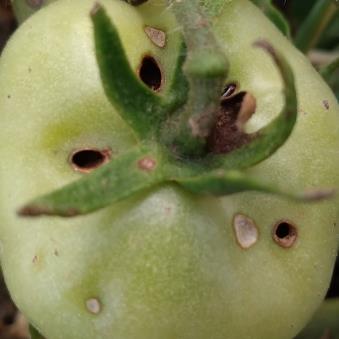
Crop: Tomato
Condition: helicoverpa-armigera-p